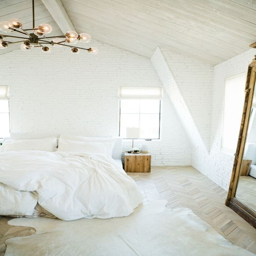
from minimal designs to more layered and lived - in spaces , the foot of the bed is an unsuspecting focal point for most bedrooms .